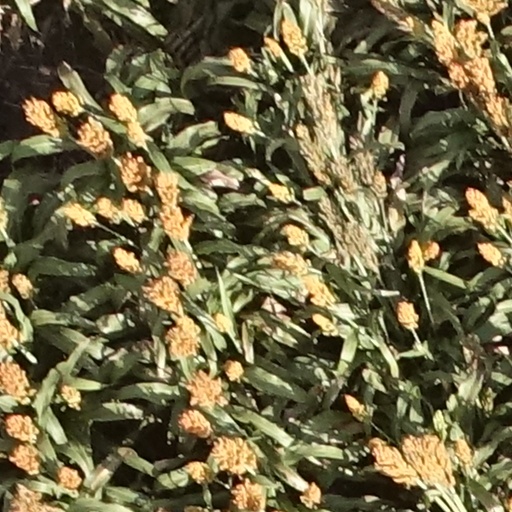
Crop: sorghum